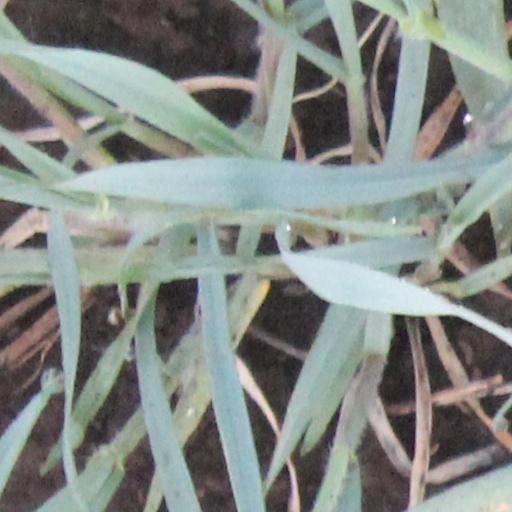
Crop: wheat